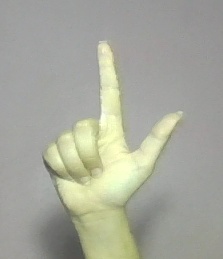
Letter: laam